Domain of Montreuil

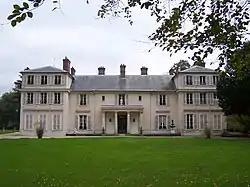
Château Montreuil

The Domain of Montreuil is located in the center of Versailles and encompasses 7.2 hectares of land. Louis XVI bought it in 1783 for his sister Elisabeth of France, known as Madame Élisabeth.